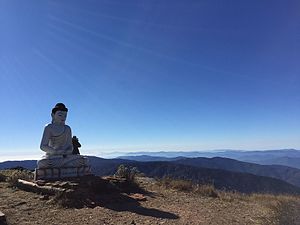
Mount Victoria
Udsigt fra toppen af Mount Victoria
Mount Victoria er navnet på den højeste bjergtop i Chin-provinsen i det vestlige Burma. Bjergtoppen måler 3200 meter.